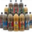
Label: bottle